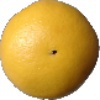
Label: Grapefruit White 1